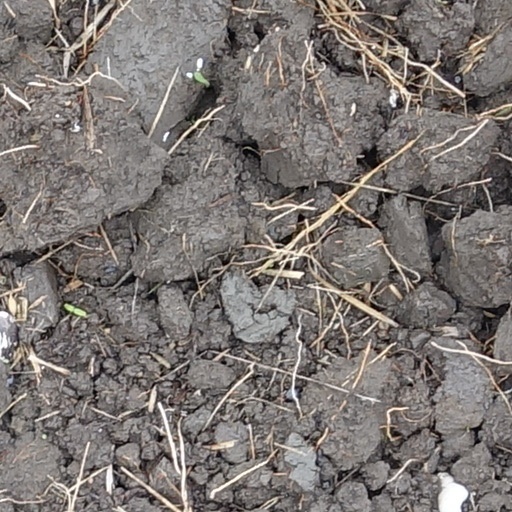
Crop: wheat